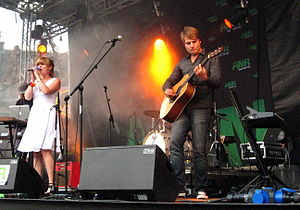
Louise Dubiel / Diskografi
I Hjørring i september 2010.
Louise Dubiel i Hjørring, 2010
Louise Dubiel er en popsanger og singer-songwriter fra Danmark, der er mest kendt for at have deltaget i "Danmark har talent" 2009 med sangen "Forpulet Perfekt".